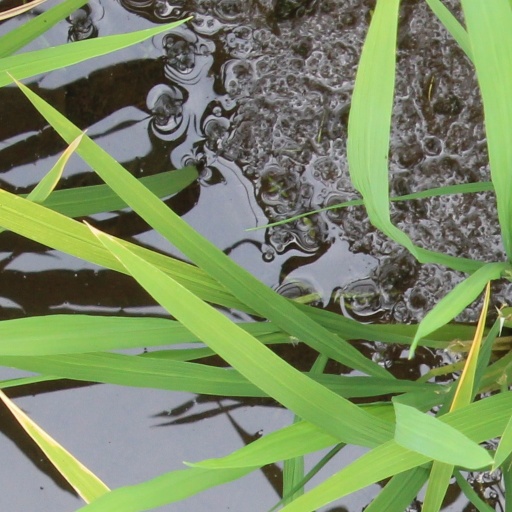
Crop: rice